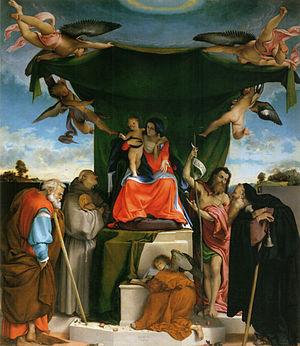
La Renaissance bergamasque et bressane est l'une des principales déclinaisons de l'art de la Renaissance en Italie. L'importance des deux villes sur la scène artistique s'est développée à partir du XVIᵉ siècle, lorsque les artistes étrangers et locaux ont fait une synthèse originale des manières lombardes et vénitiennes, grâce à la position géographique particulière des deux villes: le dernier avant-poste de la Sérénissime sur le continent pour Bergame et territoire disputé entre Milan et Venise pour Brescia.
Le retable de San Bernardino in Pignolo est une peinture à l'huile sur toile représentant La Vierge à l’Enfant en majesté entourée de saints et d’anges de Lorenzo Lotto, signée et datée 1521, exposée dans l'église San Bernardino in Pignolo à Bergame.
Lorenzo Lotto, né à Venise en 1480 et mort à Lorette en 1556, est un peintre vénitien du XVIᵉ siècle, contemporain de Titien, qui a été actif entre la Vénétie, Bergame et les Marches.